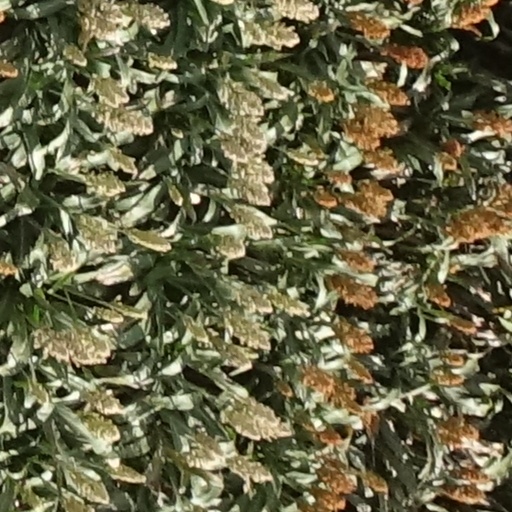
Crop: sorghum